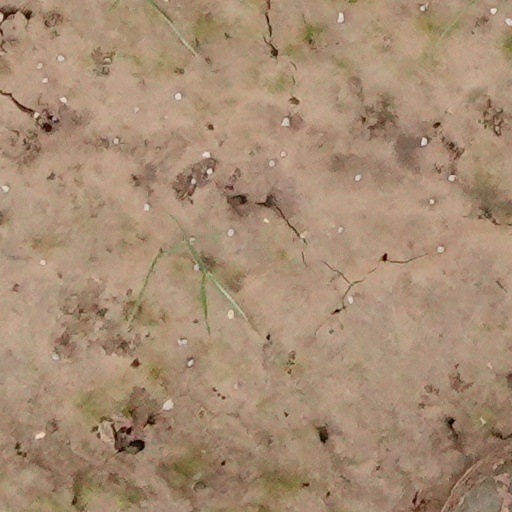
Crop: wheat